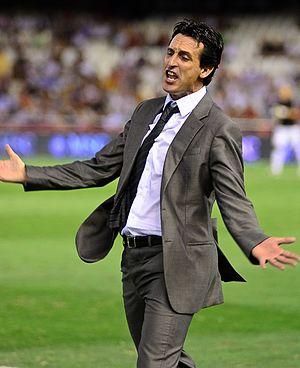
Unai Emery Etxegoien, né le 3 novembre 1971 à Fontarrabie, est un footballeur espagnol, reconverti entraîneur.